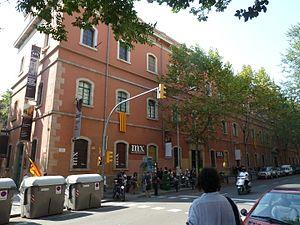
Les archives photographiques de Barcelone sont les archives dédiées à la collecte, la conservation, l'organisation et la diffusion des fonds photographiques historiques produite par les organes de la ville de Barcelone, ainsi que les fonds et collections photographiques de caractère non municipales mais d'intérêt pour l'histoire de la ville et pour l'histoire de la photographie.